Finlayson industrial area

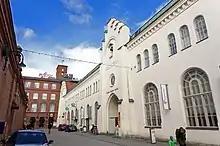
The TR 10 Plevna building on the left, the TR 7 Katuvapriikki building on the right, the TR 31 Puutarhatehdas building in the background.

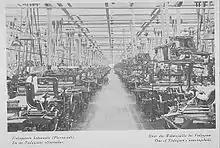
Textile production at the Plevna spinning hall in 1932.

The Finlayson factory chimney was built in 1899 to the Siperia factory building. The chimney is made of brick and is 65 metres high.